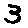
Label: 3